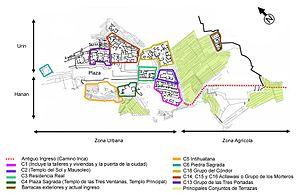
Machu Picchu est une ancienne cité inca du XVᵉ siècle au Pérou, perchée sur un promontoire rocheux qui unit les monts Machu Picchu et Huayna Picchu sur le versant oriental des Andes centrales. Son nom aurait été Pikchu ou Picho.